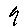
Label: 9